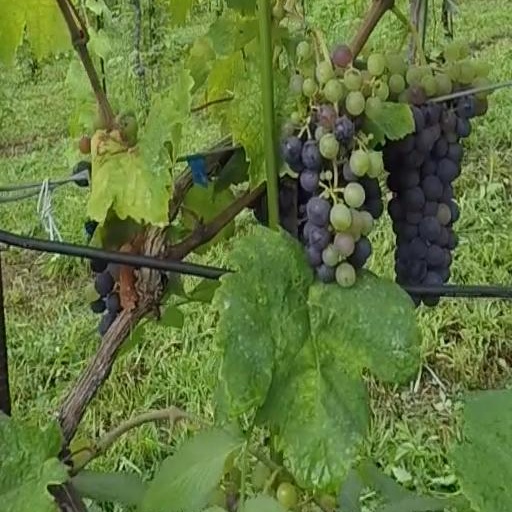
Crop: grape